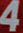
Number: 4